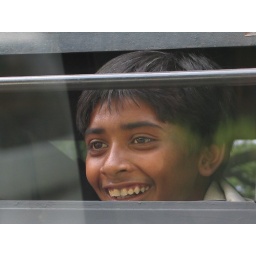
A boy on a bus near Delhi